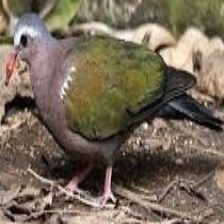
Species: GREEN WINGED DOVE
Scientific name: CHALCOPHAPS INDICA